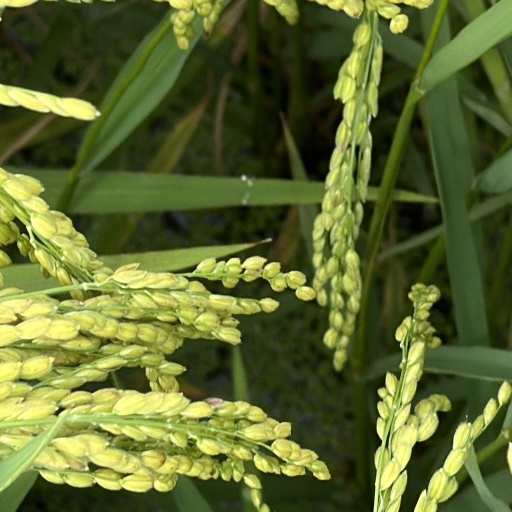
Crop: rice